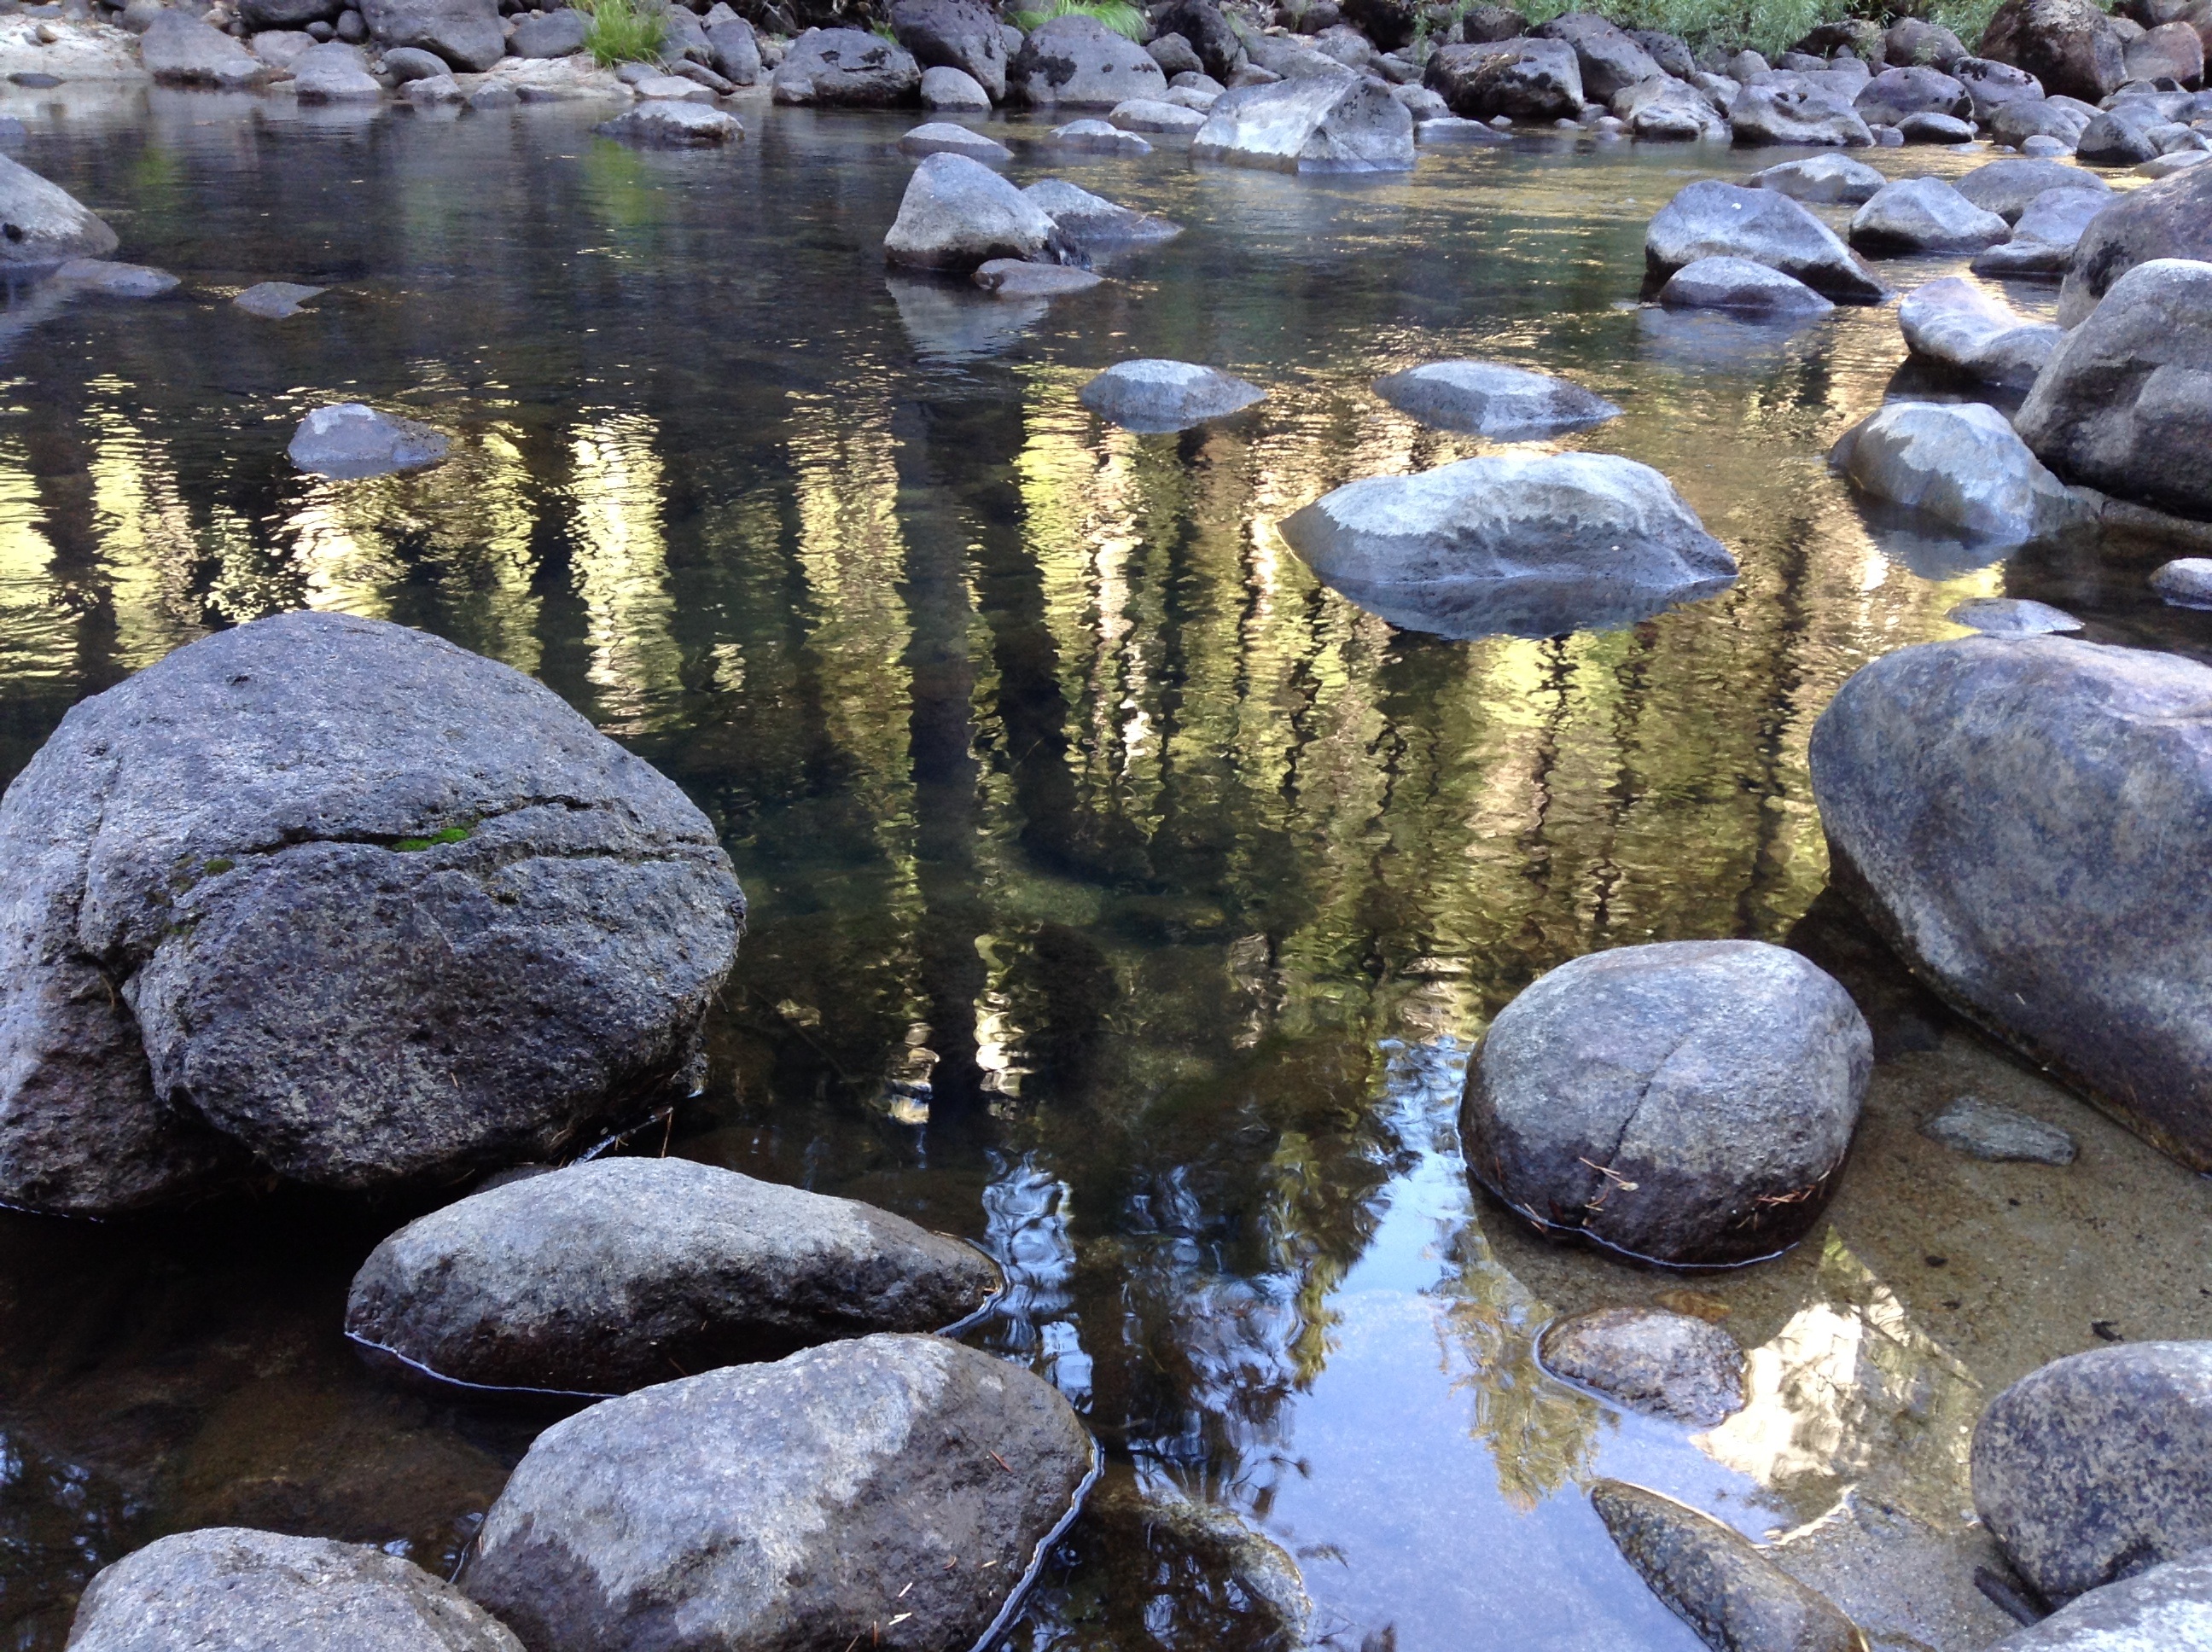
water, nature, forest, outdoor, rock, wilderness, river, pond, stream, reflection, peaceful, autumn, rapid, material, zen, body of water, rocks, boulder, watercourse, water reflection, water background